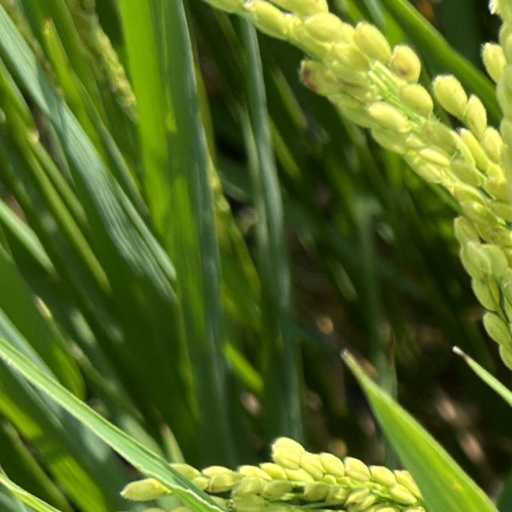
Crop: rice